Cord Phelps

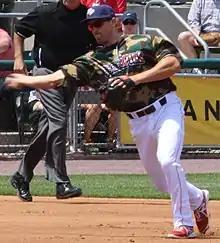
Phelps with the Lehigh Valley IronPigs in 2015

Robert Cord Phelps (born January 23, 1987) is an American former professional baseball infielder. He has played in Major League Baseball (MLB) for the Cleveland Indians and Baltimore Orioles.